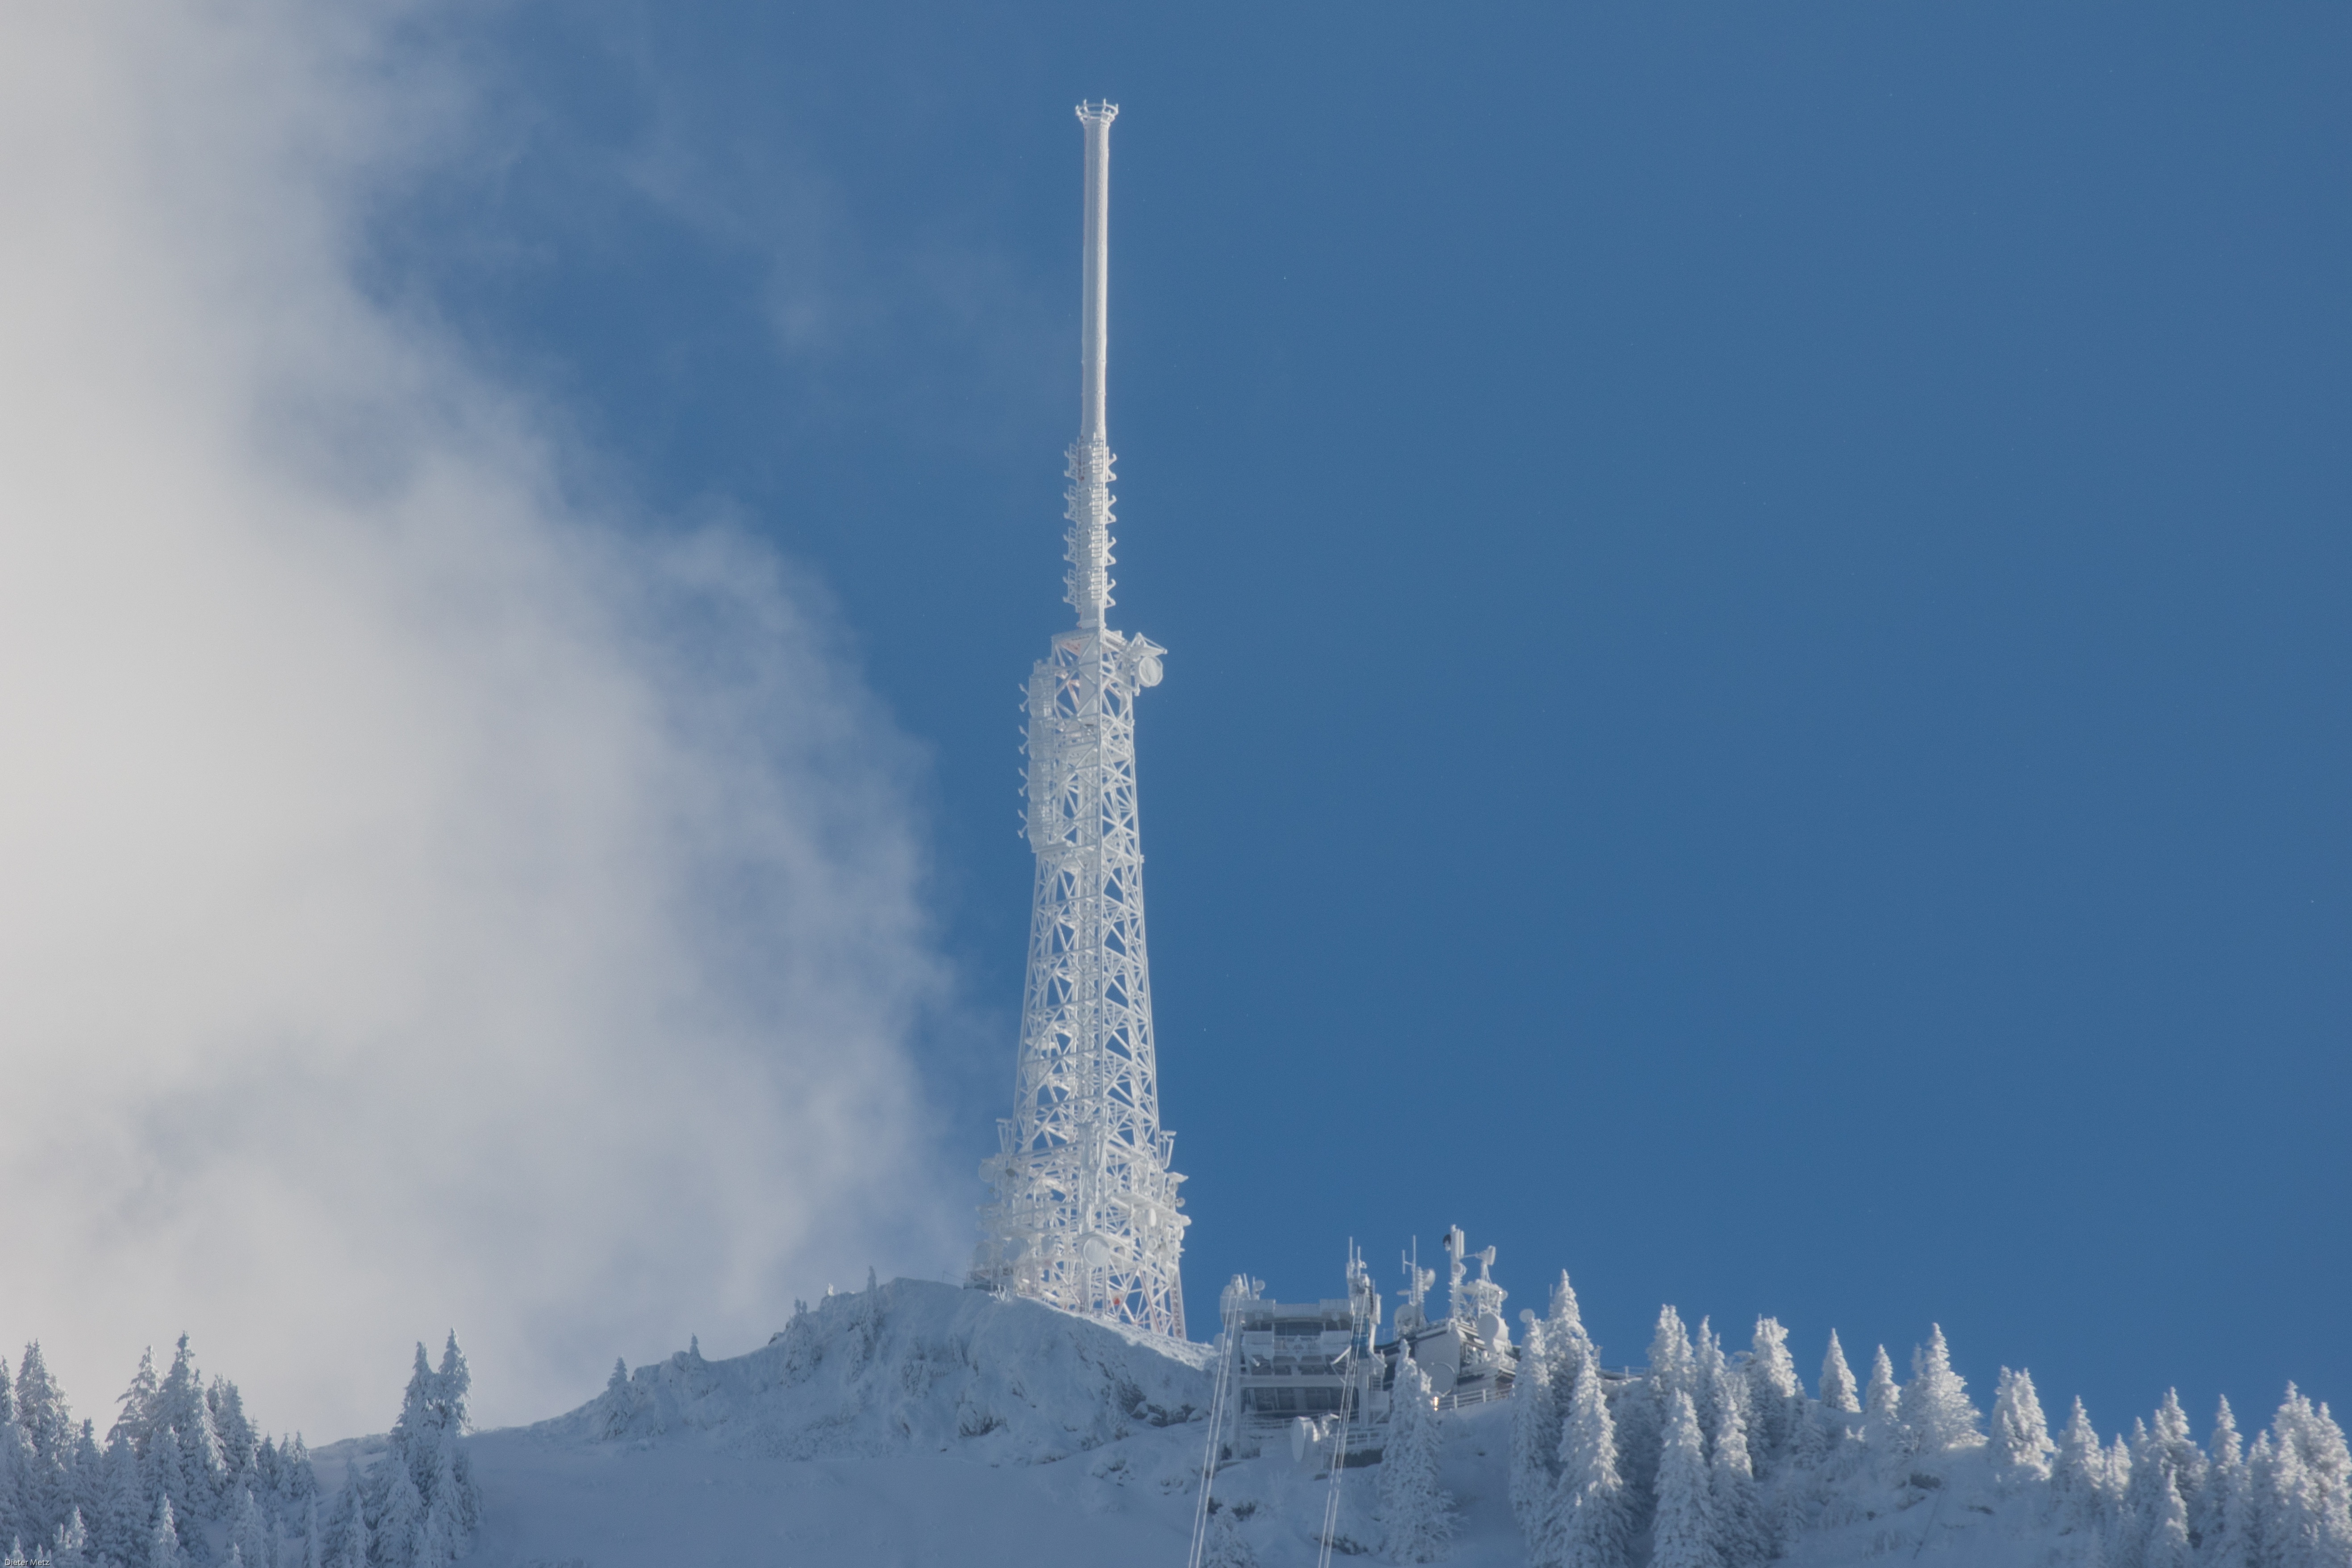
nature, mountain, snow, cold, winter, white, wind, ice, tower, snowy, spire, winter dream, wintry, rau, ice cold, greened, tv station